George Chaworth Musters

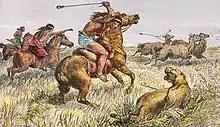
"Wáki killing a Puma", illustration from "At Home with the Patagonians" by George Chaworth Musters

The Patagonian journey of Musters was described by him in "At Home with the Patagonians, a Year's Wanderings on Untrodden Ground from the Straits of Magellan to the Rio Negro", London, 1871, 2nd ed. 1873.